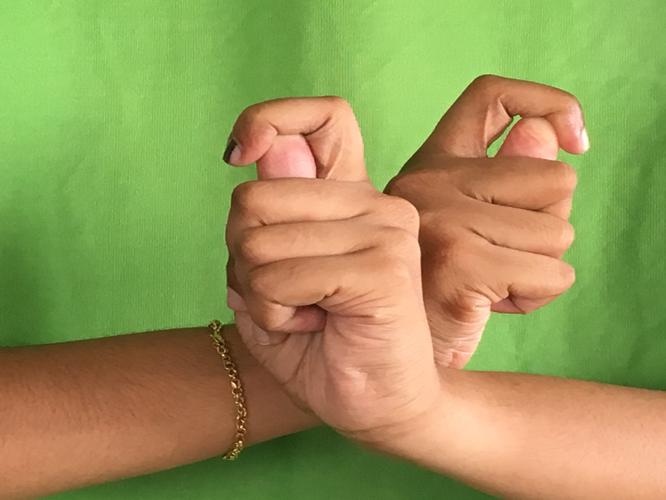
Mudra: Berunda
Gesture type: double_hand